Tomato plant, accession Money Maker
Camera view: vertical (180 deg); turntable rotation: 150 degrees
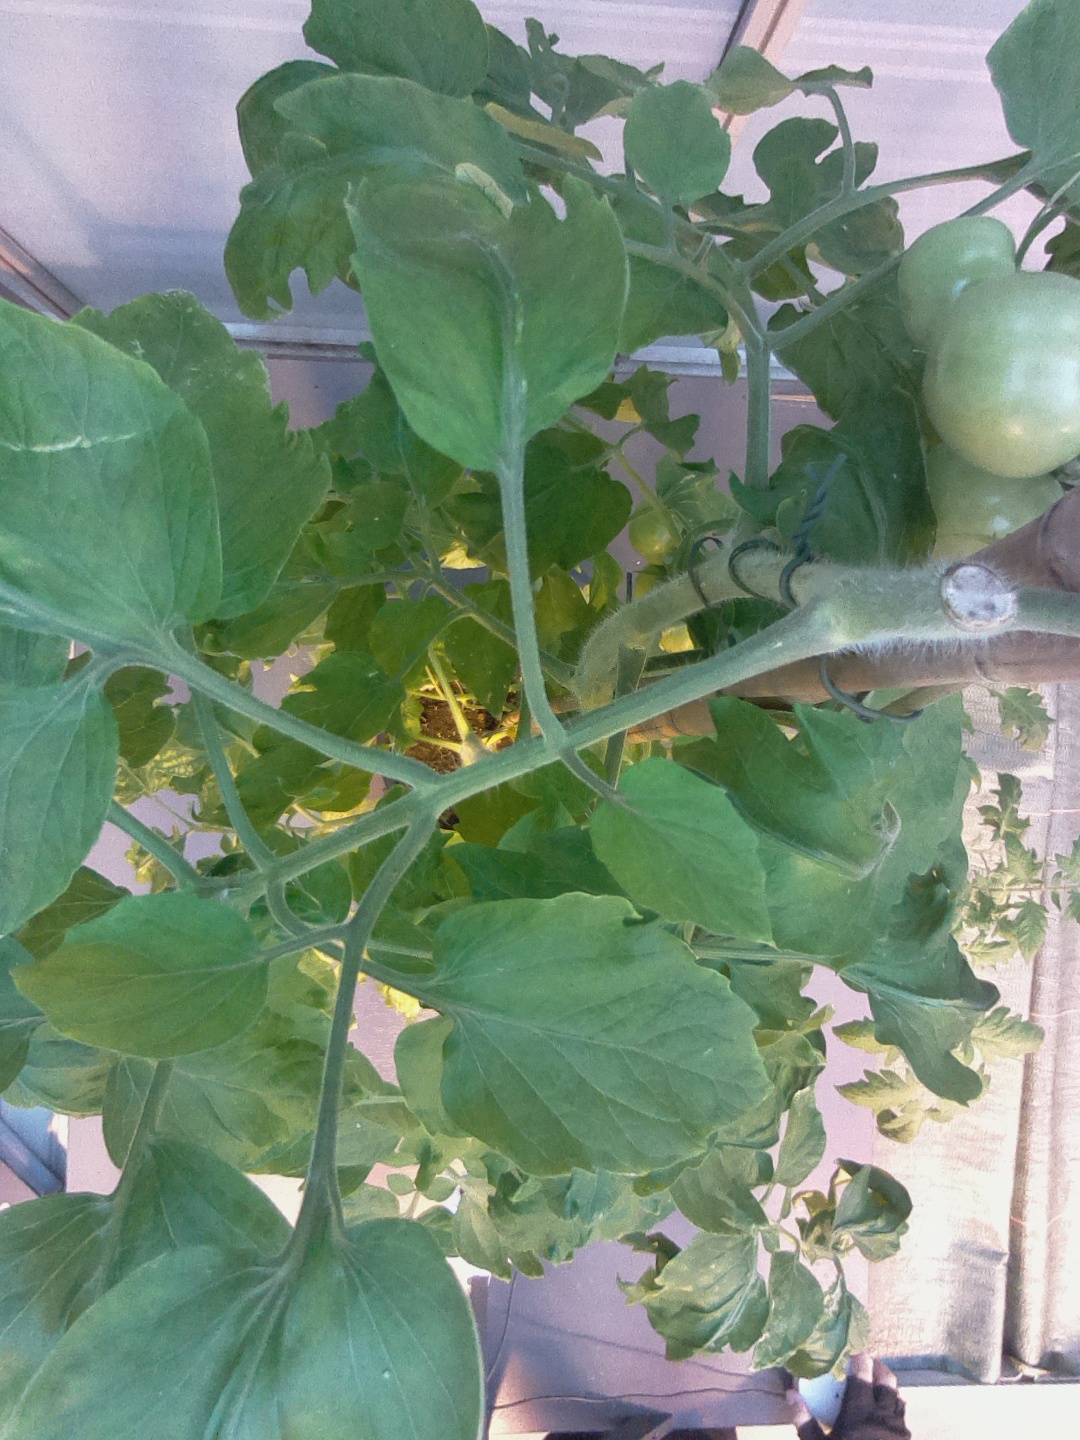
BBCH growth stage 74: 40%-50% of final fruit size